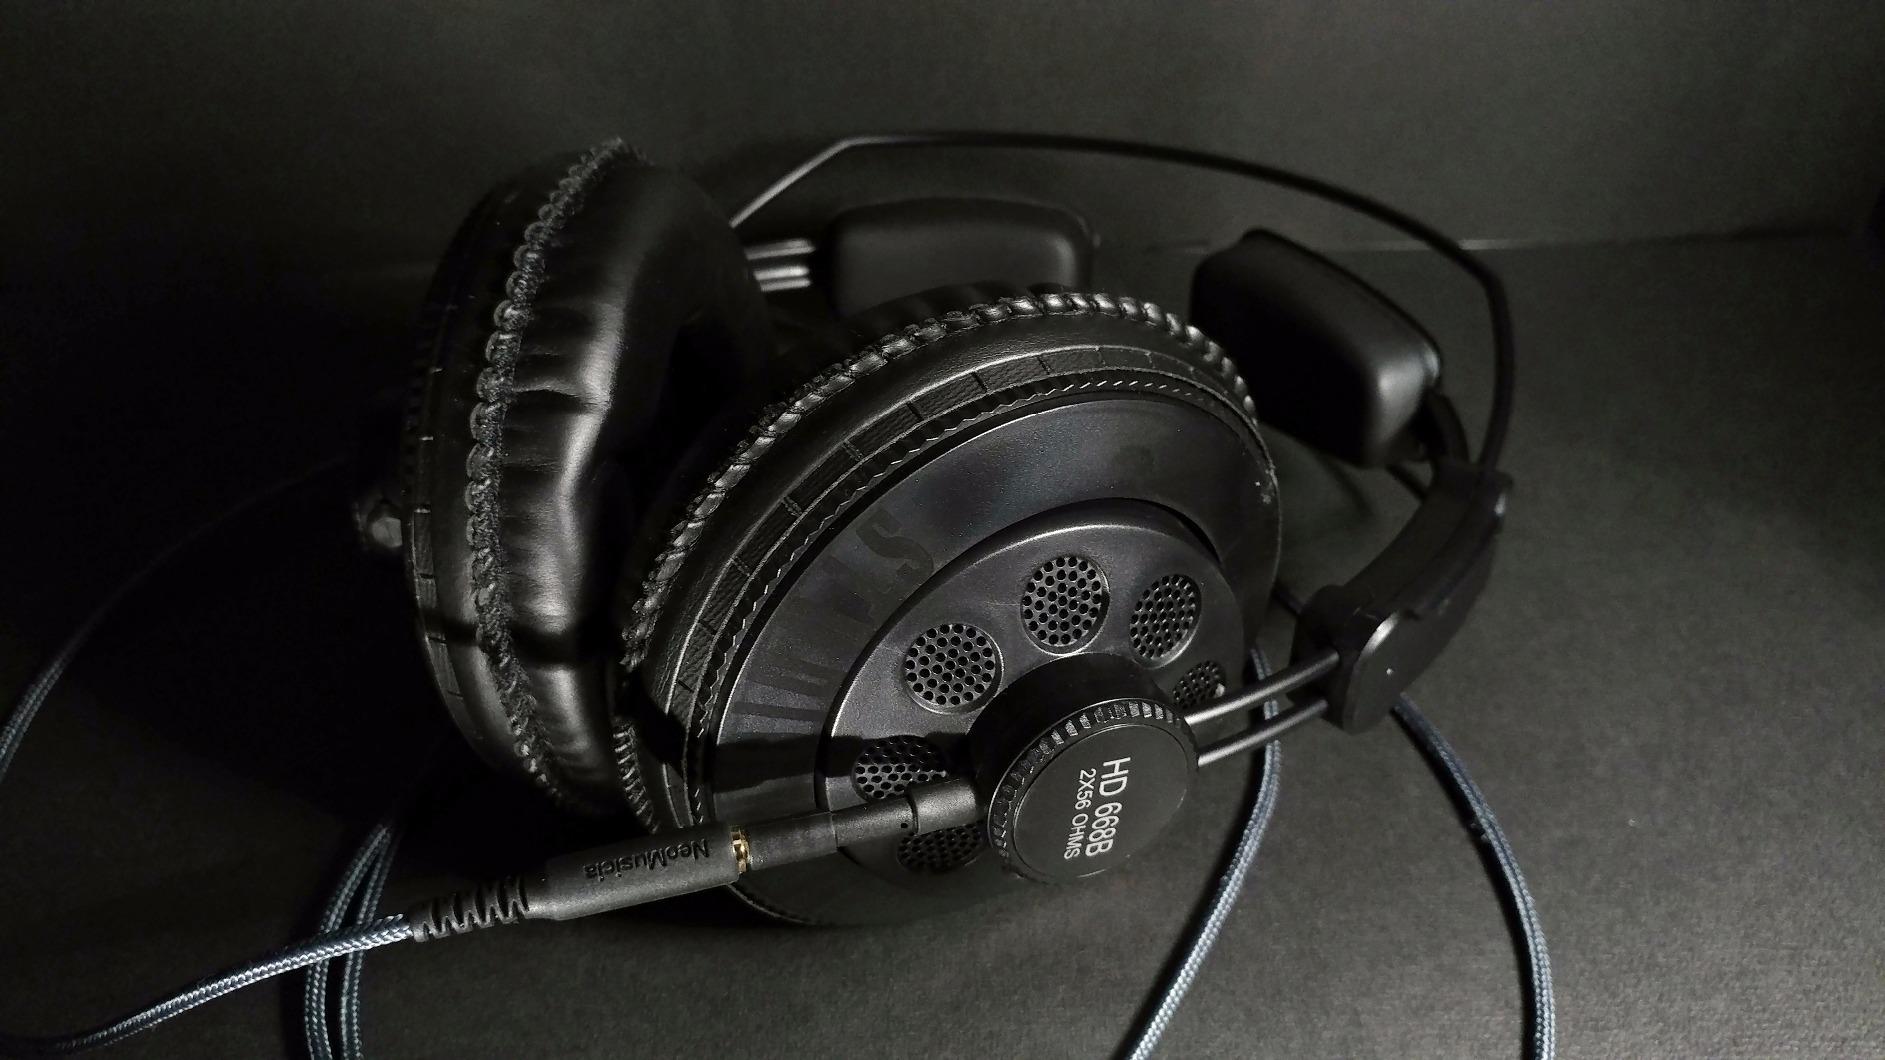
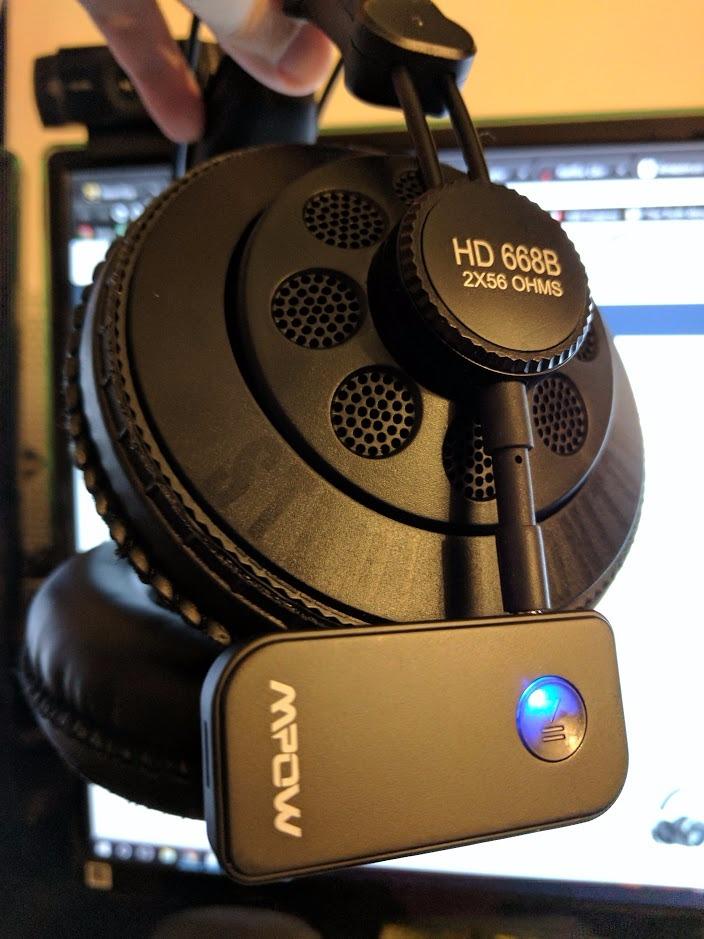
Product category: headphones
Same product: yes